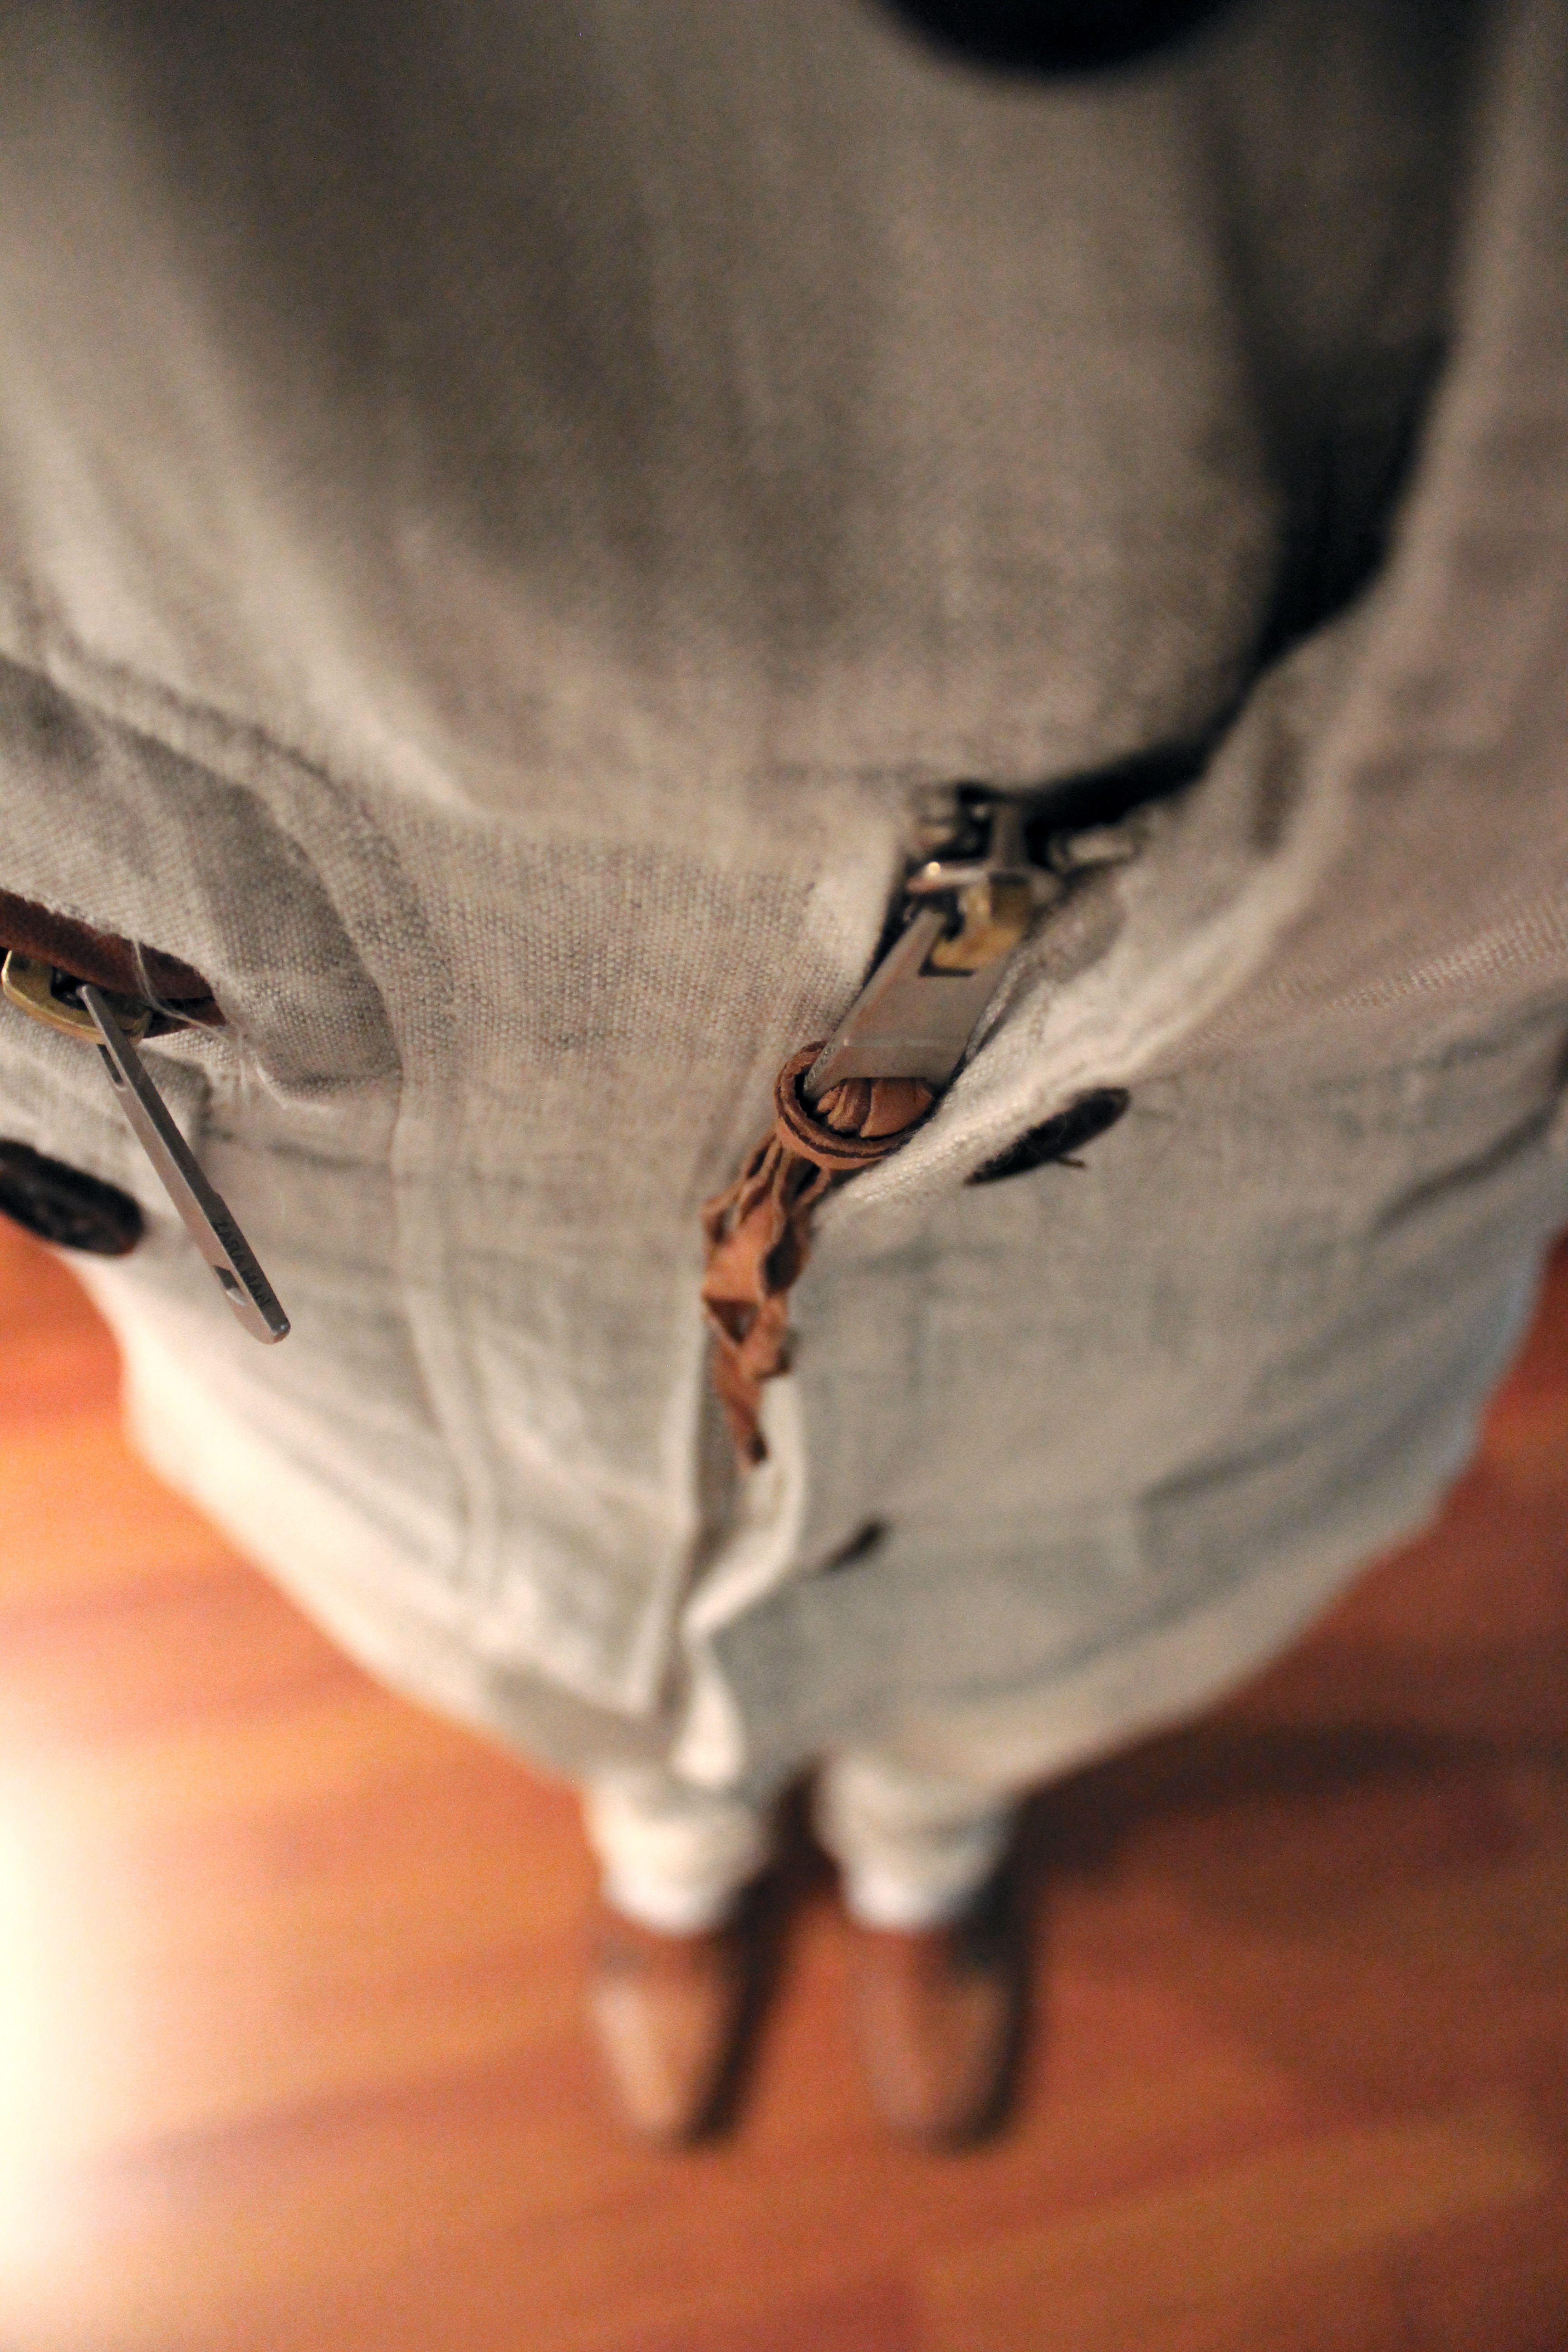
hand, white, leg, finger, spring, arm, close up, glasses